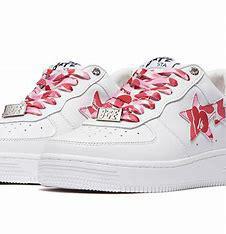
Brand: BAPE
Model: Bapesta